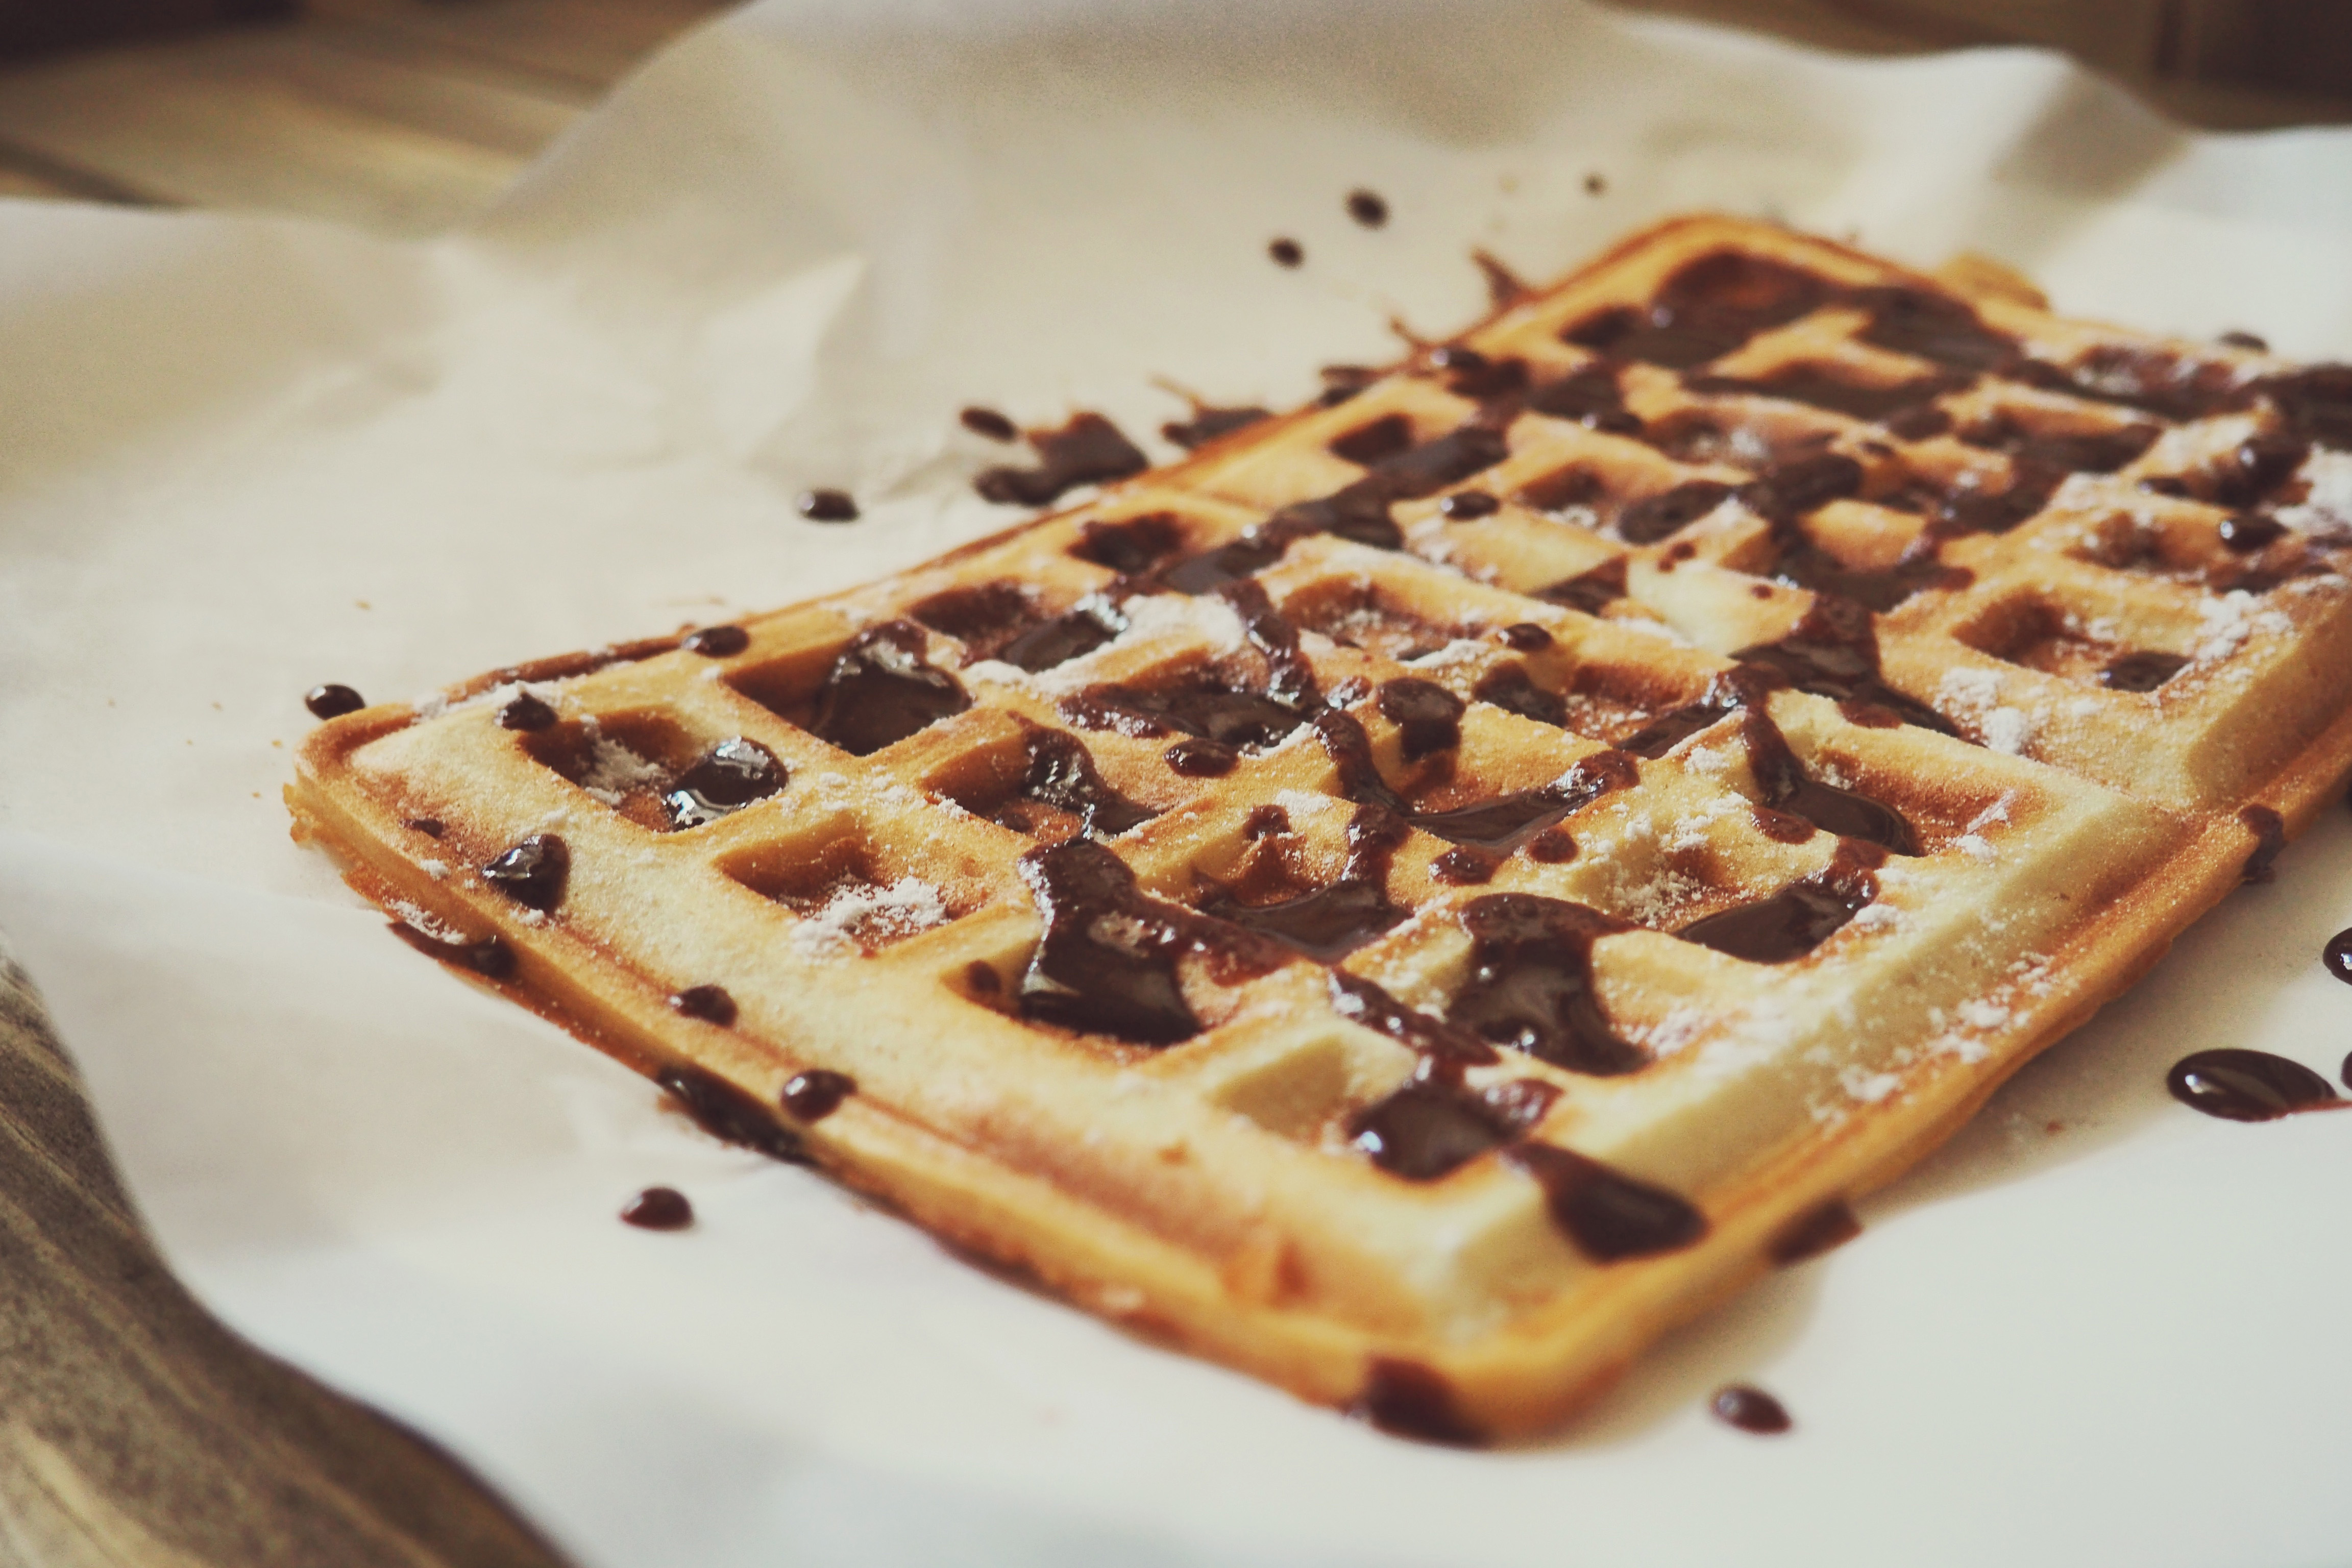
food, dish, waffle, cuisine, belgian waffle, breakfast, wafer, ingredient, dessert, chocolate, meal, baked goods, snack, finger food, produce, biscuit, recipe, chocolate chip, Oblea, brunch